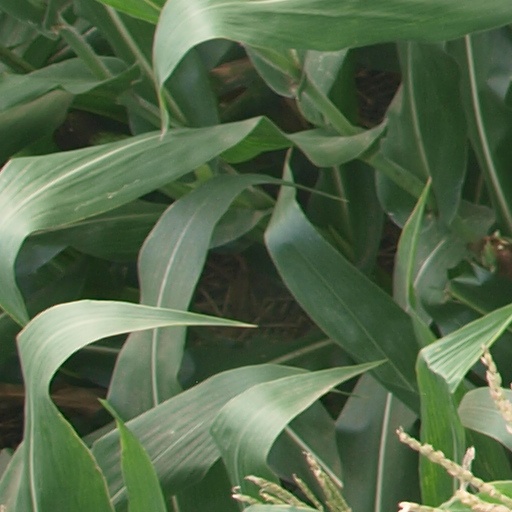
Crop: maize; corn